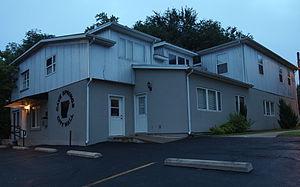
Cave Springs est une municipalité du comté de Benton, dans l’État de l’Arkansas aux États-Unis.